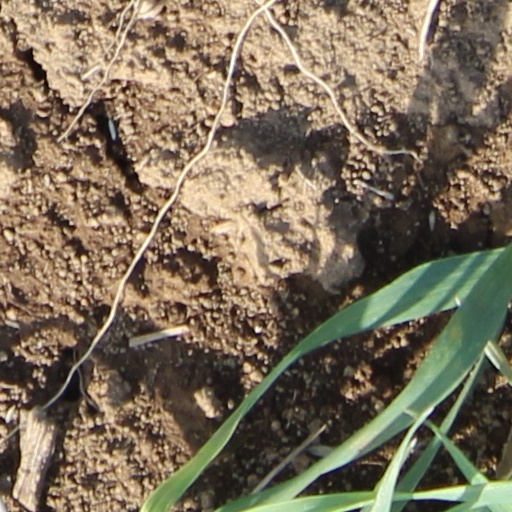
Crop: wheat